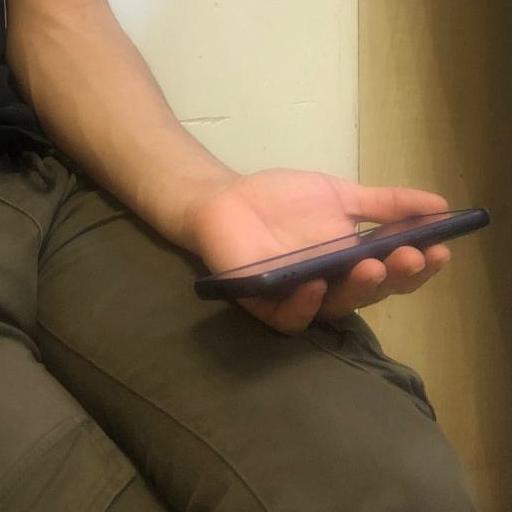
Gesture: no_gesture